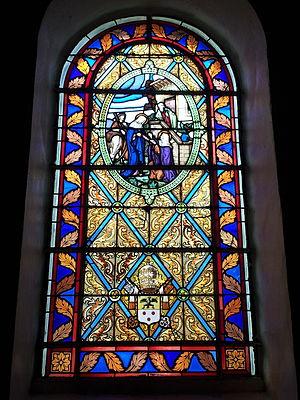
Vitrail de l'église Notre-Dame de la Délivrande du Morne-Rouge
L'église Notre-Dame de la Délivrande est une église catholique située au Morne-Rouge, en France.